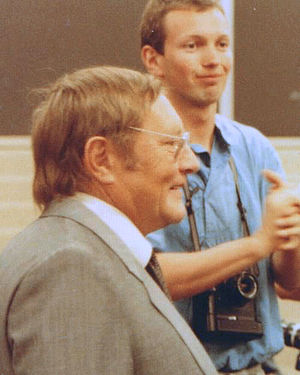
Der Spiegel
Rudolf Augstein
Der Spiegel er Tysklands største og mest indflydelsesrige nyhedsmagasin. Det udgives ugentligt fra Hamburg med et oplag på lige over 1 mio., mens læserantallet er lidt over 6 mio.